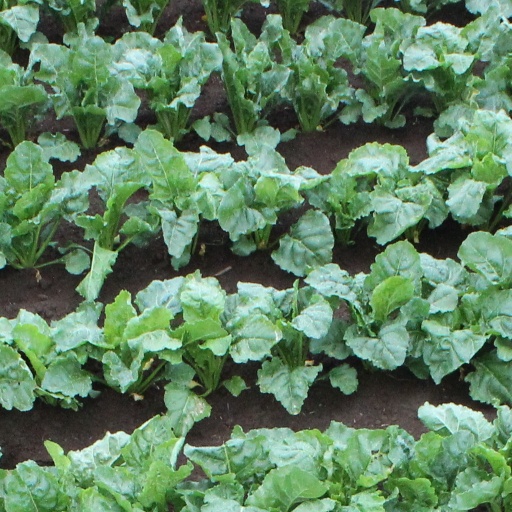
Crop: sugar beet